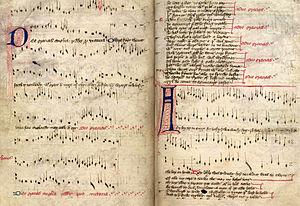
Slaget ved Agincourt / Populære gengivelser
"""Agincourt Carol"" fra 1400-tallet."
Slaget ved Agincourt var et slag under Hundredeårskrigen, der blev udkæmpet mellem England under ledelse af Henrik 5. og Frankrig ledet af Charles d'Albret på vegne af Karl 6.. Slaget foregik fredag 25. oktober 1415 ved nutidens Azincourt i Nordfrankrig. Henrik 5.'s sejr over den talstærkt overlegne franske hær lammede Frankrig og blev indledningen på en ny periode i krigen, hvorunder Henrik giftede sig med den franske konges datter, og Henriks søn, Henrik 6., blev arving til både Frankrigs og Englands trone.